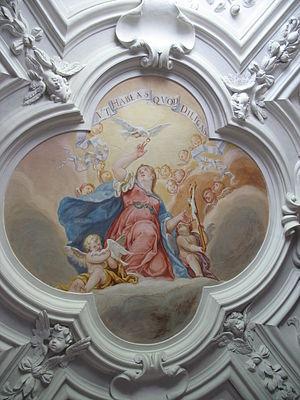
Hans Georg Asam, né le 12 octobre 1649 à Rott am Inn en Bavière, décédé le 7 mars 1711 à Sulzbach-Rosenberg, également en Bavière, est un peintre de l'époque baroque, actif dans le sud de l'Allemagne. Il est le gendre de Nikolaus Prugger et le père de Cosmas Damian Asam et Egid Quirin Asam, connus sous le nom de frères Asam.